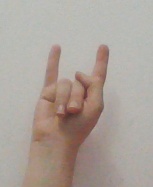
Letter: la